Przewalski's horse

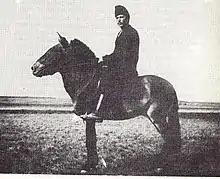
Vaska, a Przewalski horse trained to be ridden

The species is named after a Russian colonel of Polish descent, Nikolai Przhevalsky (1839–1888) (Nikołaj Przewalski in Polish). An explorer and naturalist, he obtained the skull and hide of an animal shot in 1878 in the Gobi near today's China–Mongolia border. He would travel to the Dzungarian Basin to observe it in the wild. In 1881, the horse received a formal scientific description and was named "Equus przevalskii" by Ivan Semyonovich Polyakov, based on Przewalski's collection and description, while in 1884, the sole exemplar of the horse in Europe was a preserved specimen in the Museum of the Russian Academy of Sciences in St. Petersburg. This was supplemented in 1894 when the brothers Grum-Grzhimailo returned several hides and skulls to St. Petersburg and described the horse's behavior in the wild. A number of these horses were captured around 1900 by Carl Hagenbeck and placed in zoos, and these, along with one later captive, reproduced to give rise to today's population.